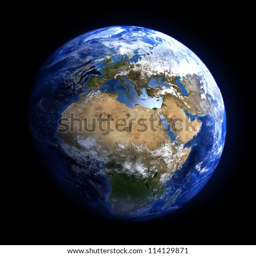
the earth from space showing continents .